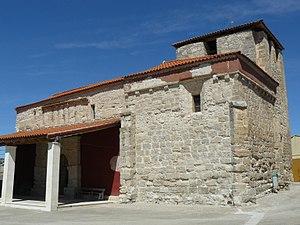
Amusquillo est une commune de la province de Valladolid dans la communauté autonome de Castille-et-León en Espagne.